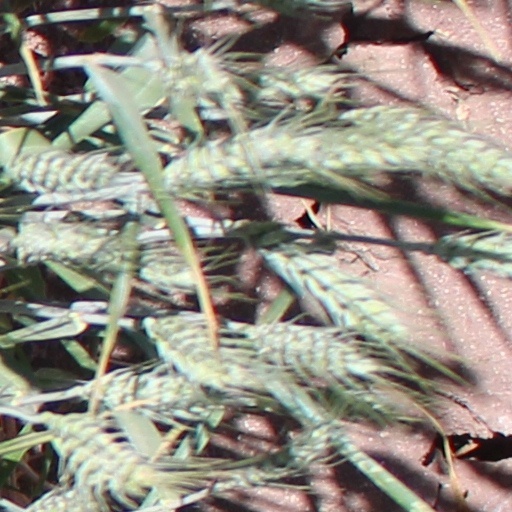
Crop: wheat